The Girl Who Dared

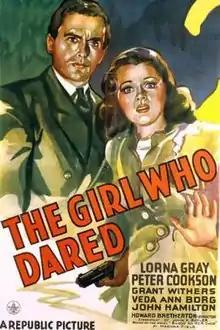
Theatrical release poster

The Girl Who Dared is a 1944 American mystery film directed by Howard Bretherton and written by John K. Butler. It is based on the 1942 novel "Blood On Her Shoe" by Medora Field. The film stars Lorna Gray, Peter Cookson, Grant Withers, Veda Ann Borg, John Hamilton and Willie Best. The film was released on August 5, 1944, by Republic Pictures.